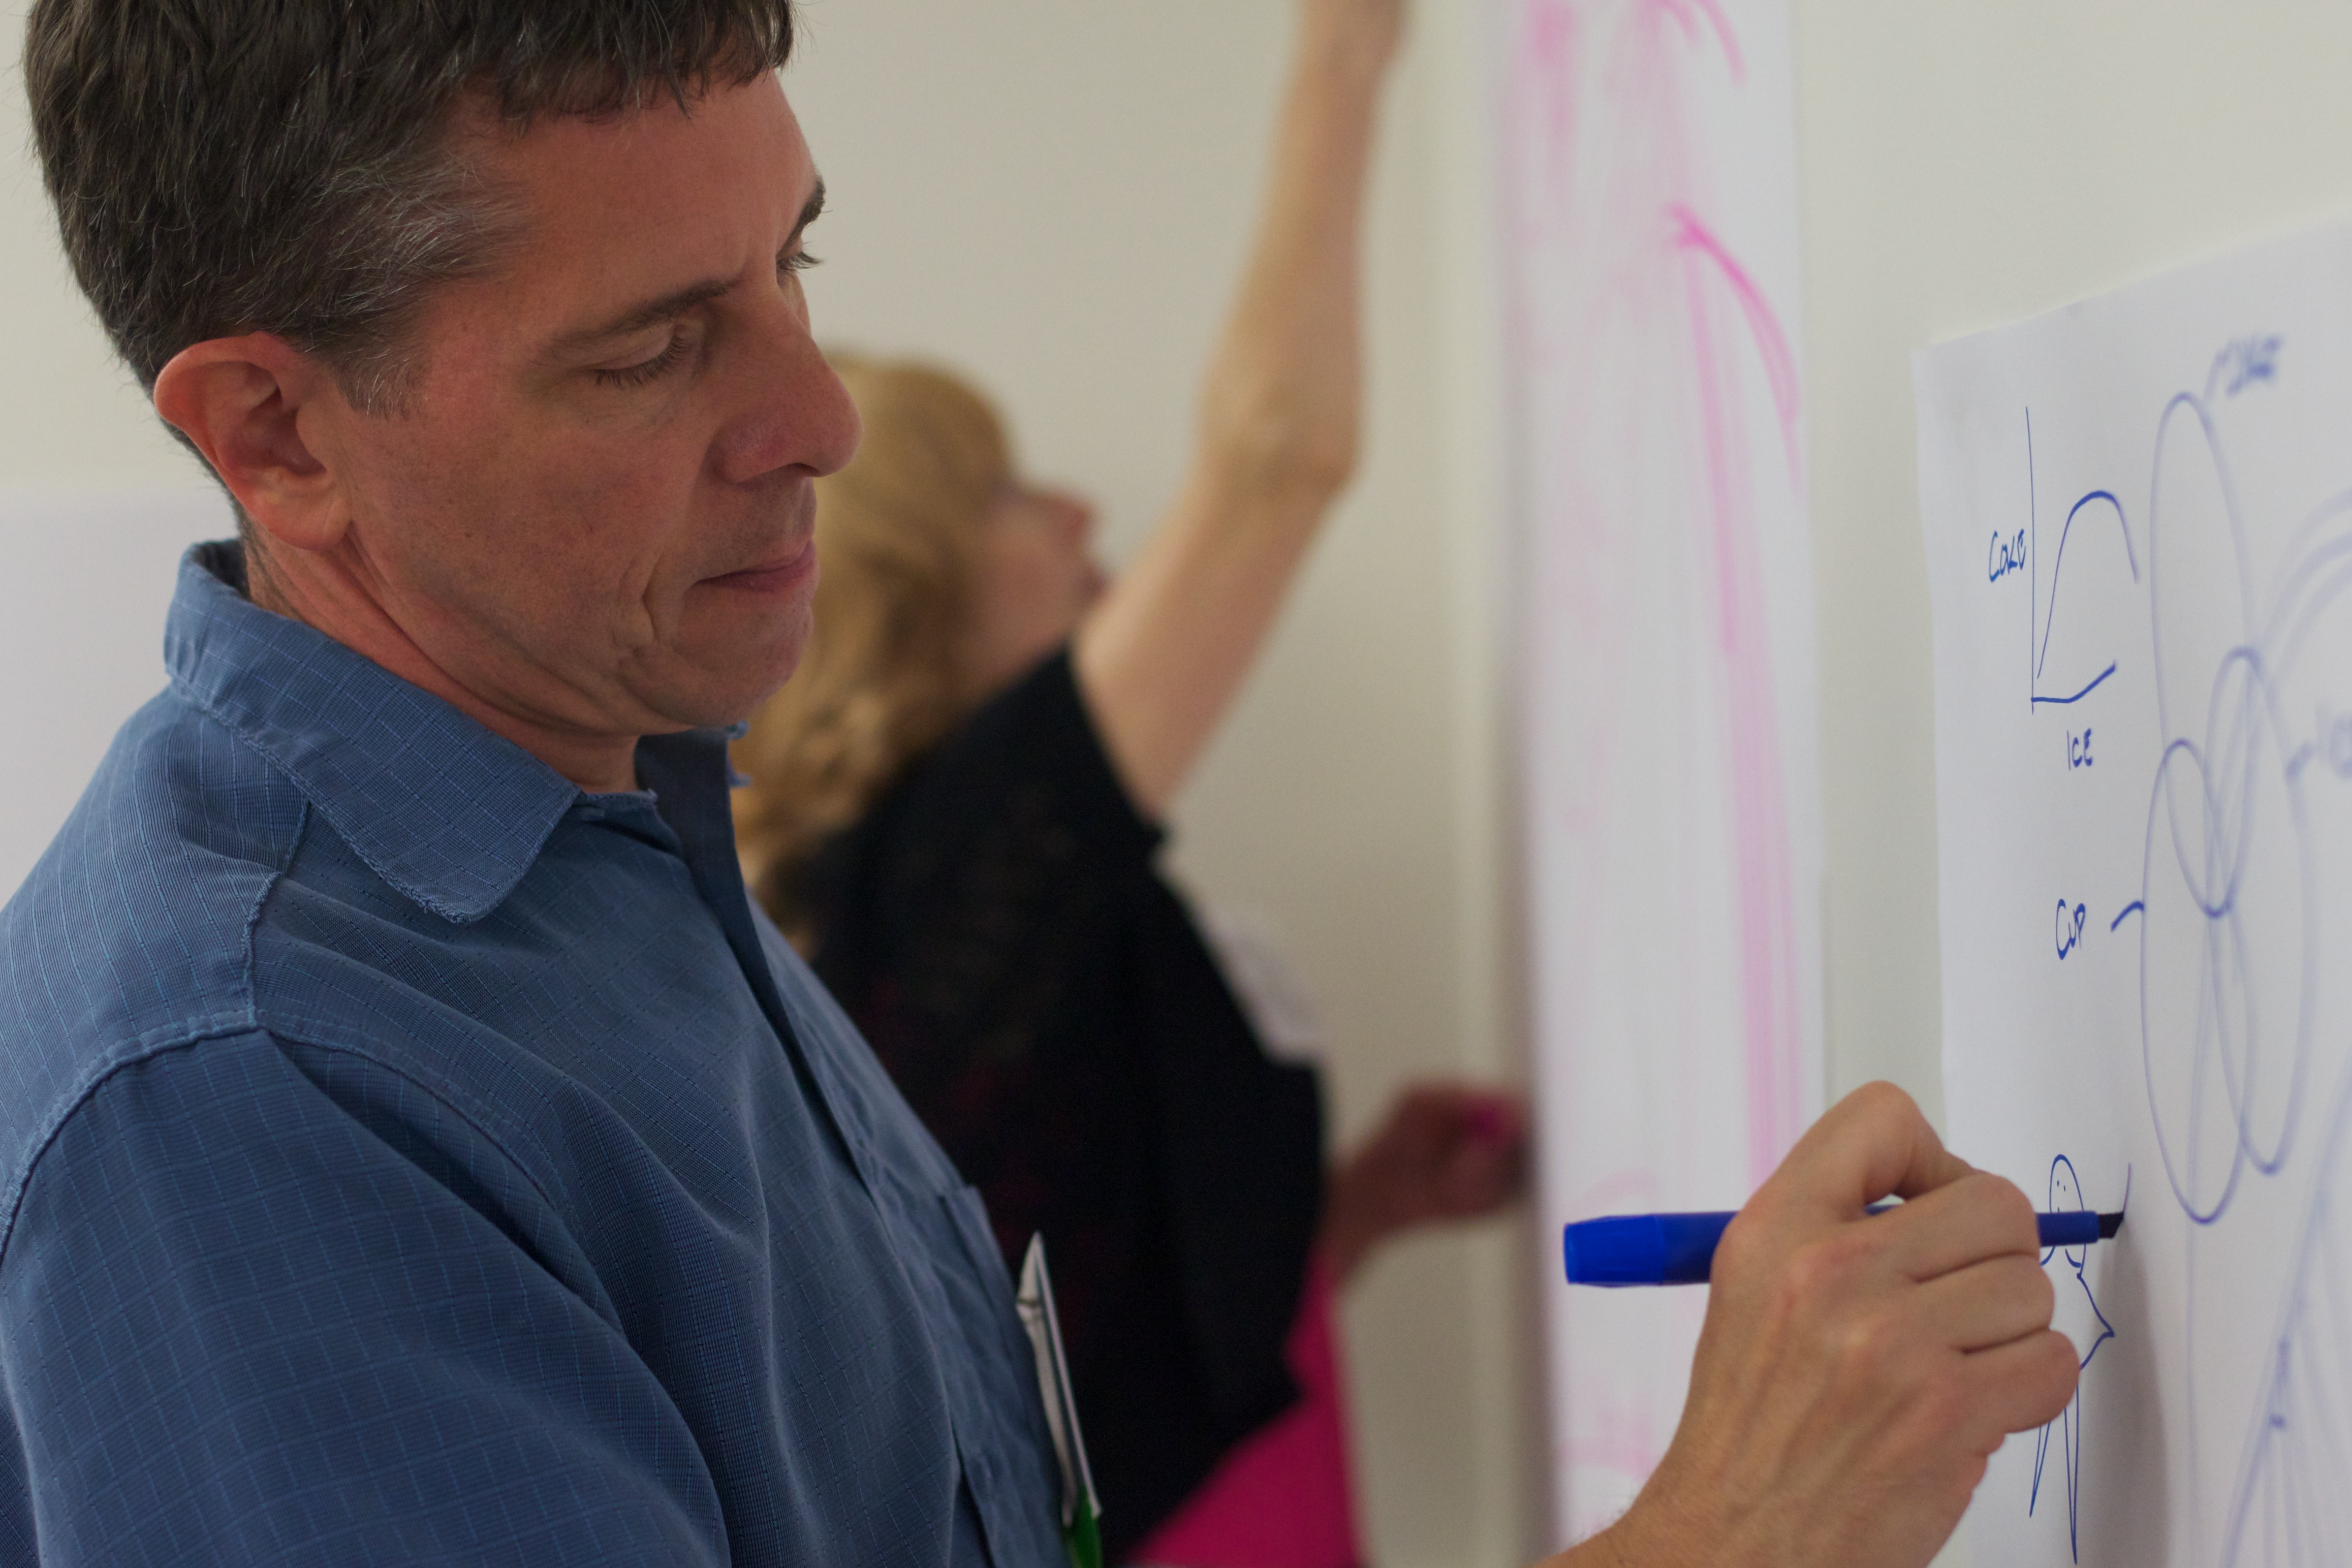
writing, person, umwfa12